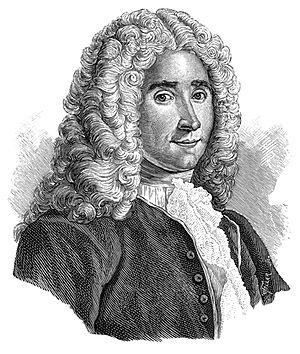
Le pape Benoît XIV retire de l'Index les ouvrages relatifs à l'héliocentrisme.
Le biologiste hollandais Antoni van Leeuwenhoek observe des bactéries au microscope et édite ses dessins de protozoaires. Les découvertes de Van Leeuwenhoek reposent la question de la génération spontanée dans des microorganismes.
Liste de rochelais célèbres :
La rue Réaumur, est une voie des 2ᵉ et 3ᵉ arrondissement de Paris.
Le papier est une matière fabriquée à partir de feuilles vertes d’arbres, de fibres cellulosiques végétales. Il se présente sous forme de feuilles minces et est considéré comme un matériau de base dans les domaines de l’écriture, du dessin, de l’impression, de l’emballage et de la peinture. Il est également utilisé dans la fabrication de composants divers, comme les filtres.
La pâte à papier, aussi appelé pulpe, est la pâte destinée à la fabrication du papier et du carton.
René-Antoine Ferchault de Réaumur, né le 28 février 1683 à La Rochelle et mort le 17 octobre 1757 dans son domaine de la Bermondière, à Saint-Julien-du-Terroux, en Mayenne, est un physicien et naturaliste français. Jeune scientifique admis à l'Académie des sciences en 1708 grâce à un mémoire de géométrie, il s'intéresse avec persévérance aux développements des arts et métiers. Aussi, l'Académie le charge de diriger l'édition de la Description générale des Arts et Métiers. Mais l'homme ne dédaigne pas l'histoire naturelle des mollusques, crustacés, insectes et oiseaux. Réaumur est un observateur remarquable des matériaux du vivant : il est fasciné par la nacre et les fils d'araignées. En particulier, il approuve la nature animale — et non végétale — des coraux et madrépores. Par la multiplicité de ses intérêts — il propose aussi bien une manière d'éteindre les incendies et un moyen de mettre les carrosses en état de se tirer des ornières — que la ferveur encyclopédiste revisite surtout après 1750, il laisse ainsi son nom à la postérité.